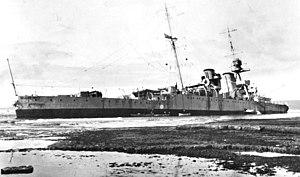
Août 1922
L'Anse Amour est un hameau dépendant du village de Forteau, situé sur le détroit de Belle-Isle au Labrador, province canadienne de Terre-Neuve-et-Labrador. Il est connu pour son tumulus préhistorique, le plus ancien du Nouveau Monde, et le phare de Point-Amour, le plus haut des Provinces de l'Atlantique. En 2006, la population était tombée à 8 habitants.
Le HMS Raleigh est un croiseur lourd de classe Hawkins construit pour la Royal Navy à la fin de la Première Guerre mondiale.